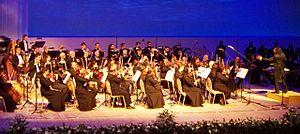
Le Monde du mugham est un festival international de musique dont la première édition s'est tenue à Bakou du 18 au 25 mars 2009, à l’initiative de la Fondation Heydar Aliyev.